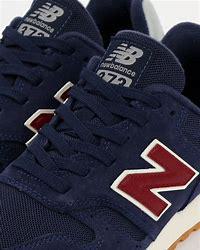
Brand: New
Model: Balance 373